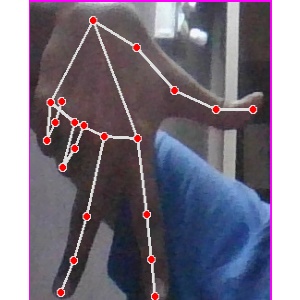
अक्षर: ग